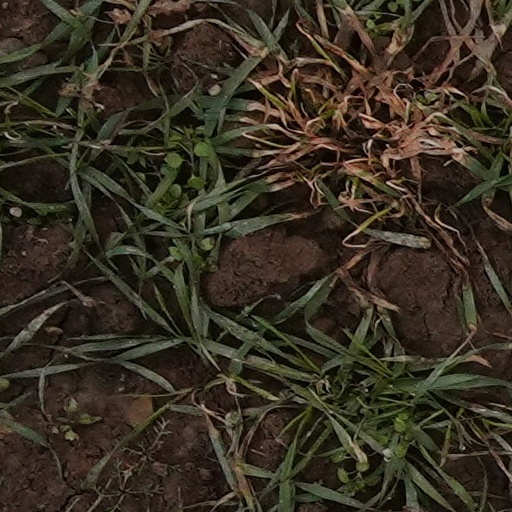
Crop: wheat